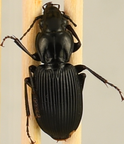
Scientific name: Pterostichus lachrymosus
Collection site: Mountain Lake Biological Station NEON (MLBS), plot MLBS_010